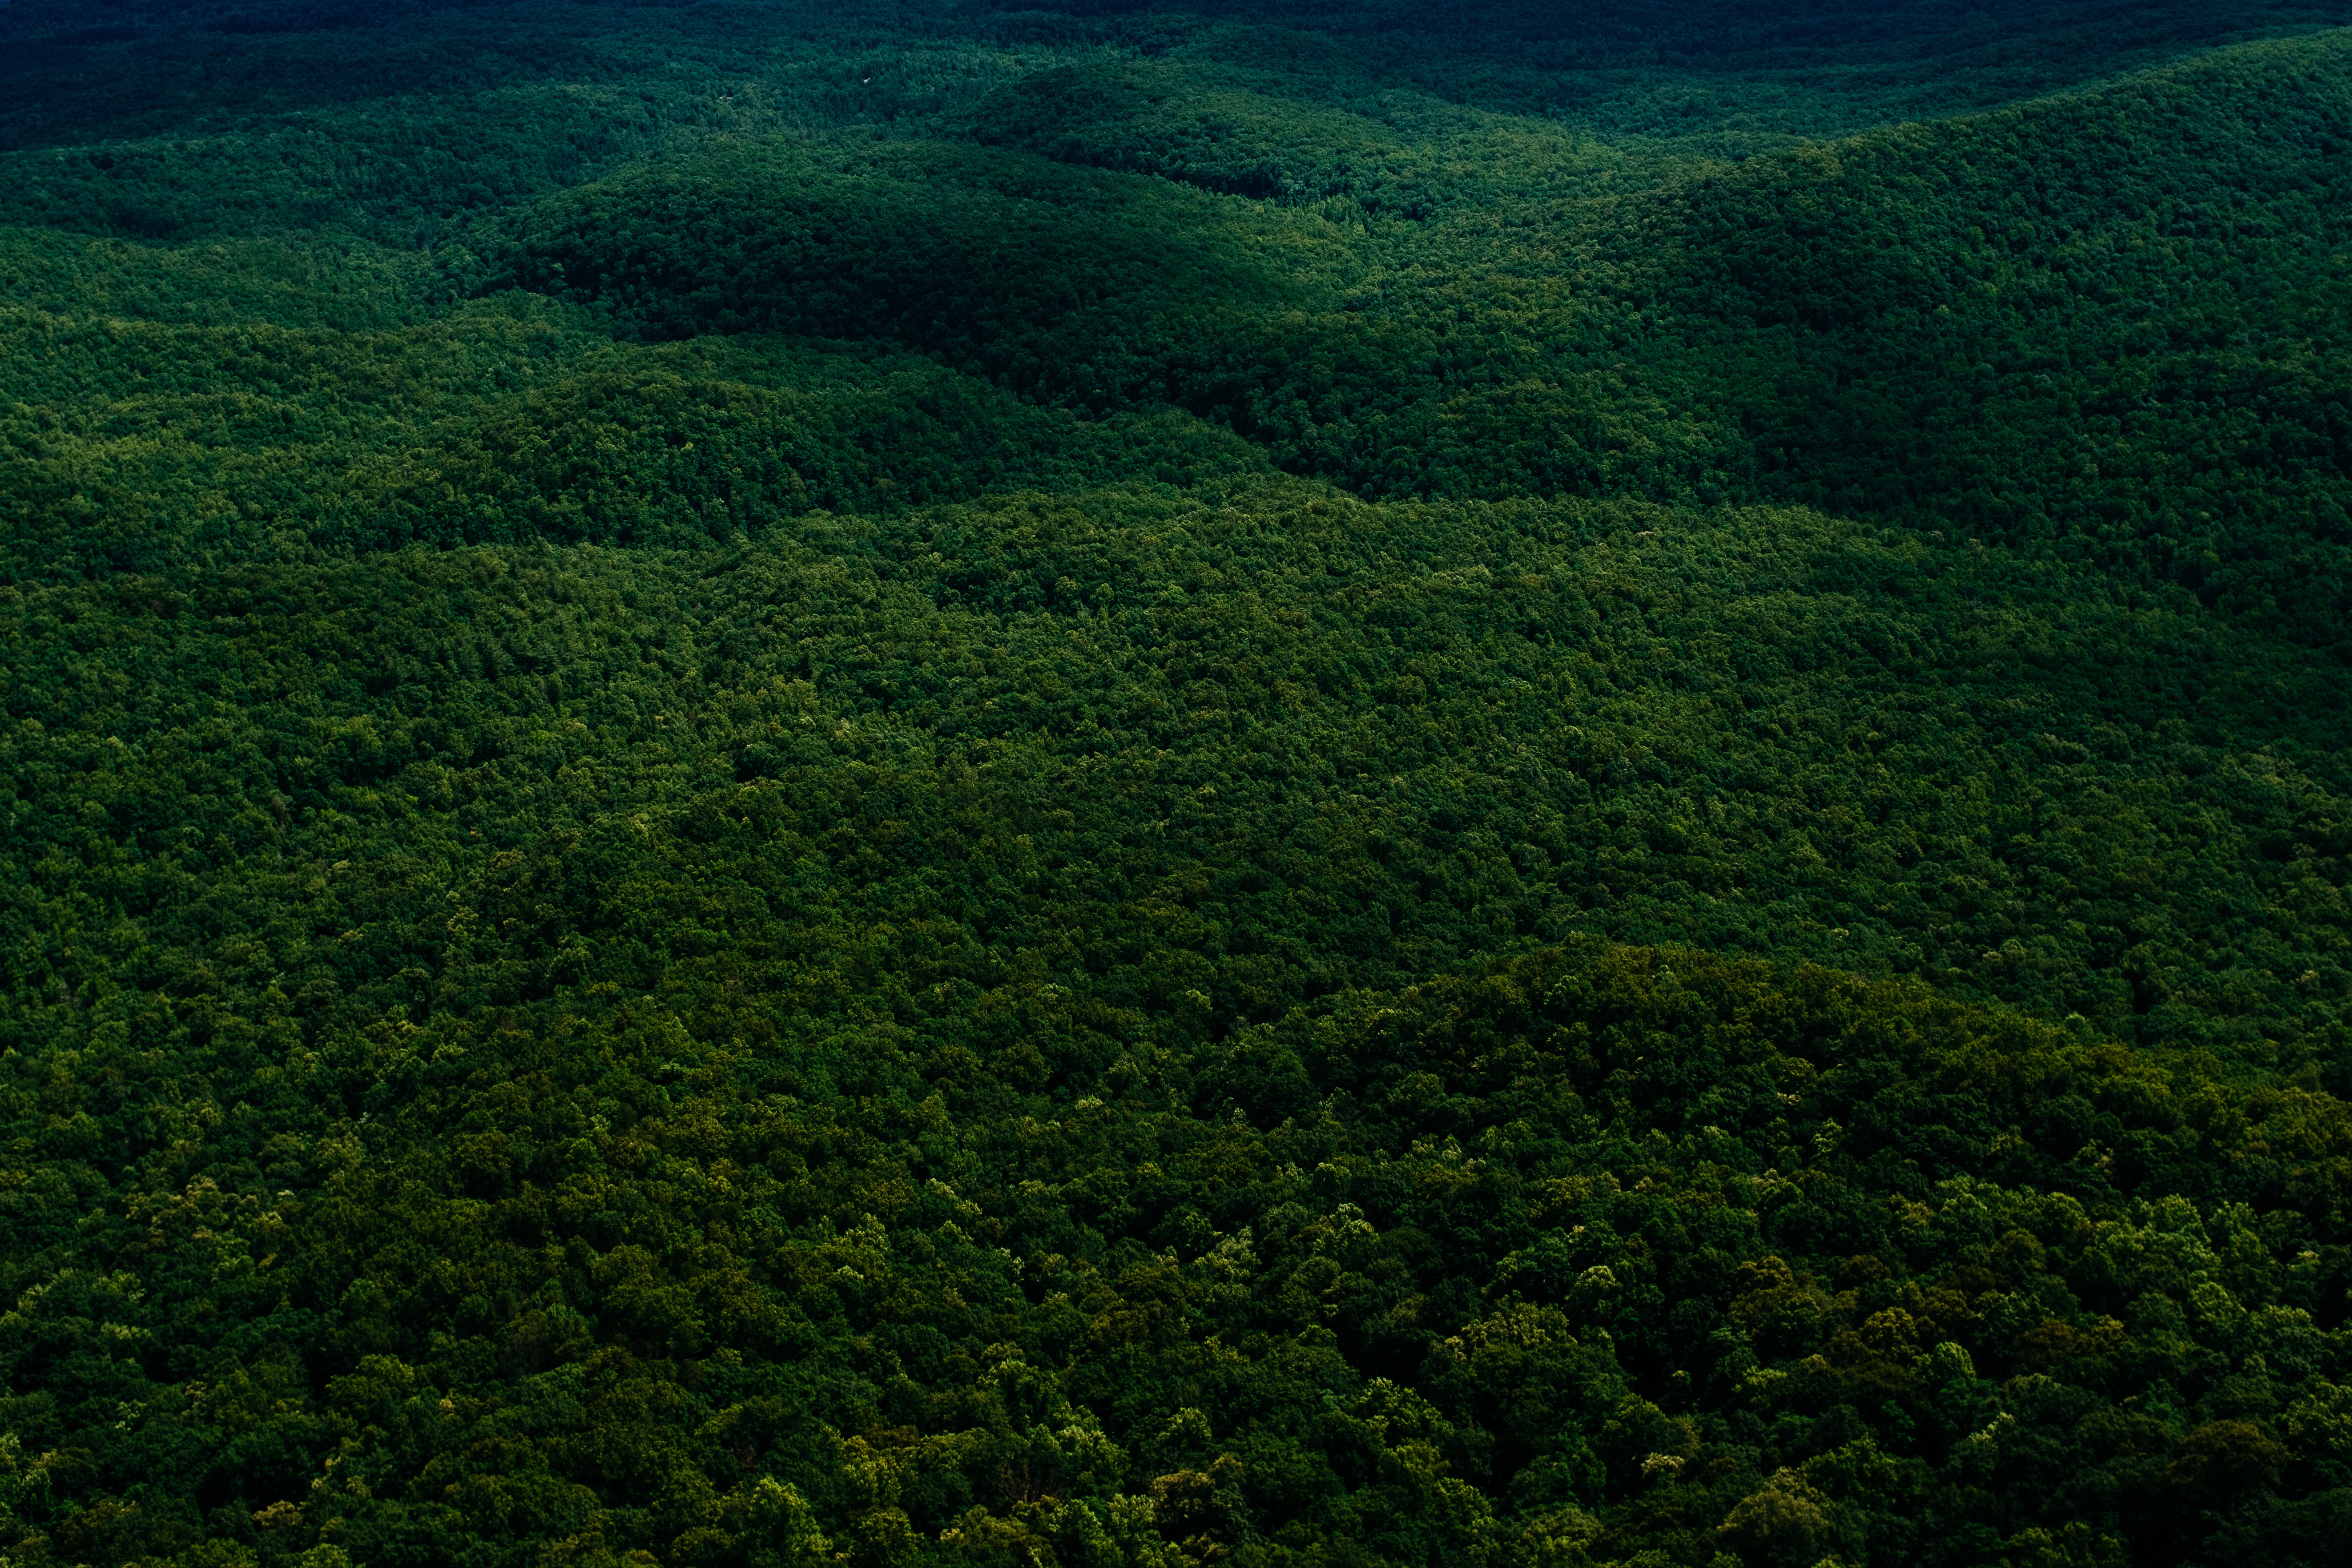
landscape, tree, forest, grass, sky, meadow, hill, atmosphere, green, jungle, highland, national park, grassland, vegetation, rainforest, plantation, escarpment, ecosystem, nature reserve, aerial photography, hill station, biome, old growth forest, computer wallpaper, ecoregion, shrubland, plant community, tropical and subtropical coniferous forests